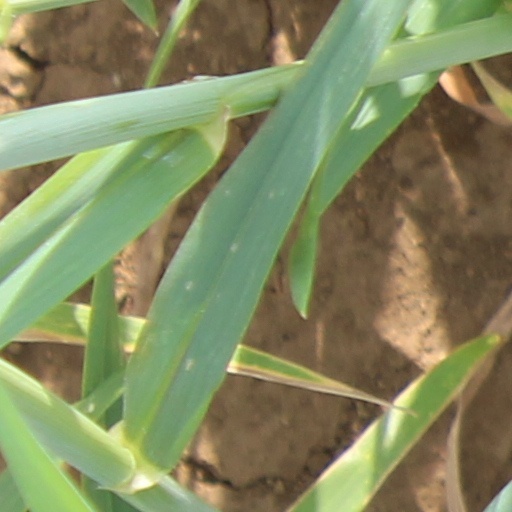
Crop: wheat